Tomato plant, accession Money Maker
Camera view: tilt-top (135 deg); turntable rotation: 150 degrees
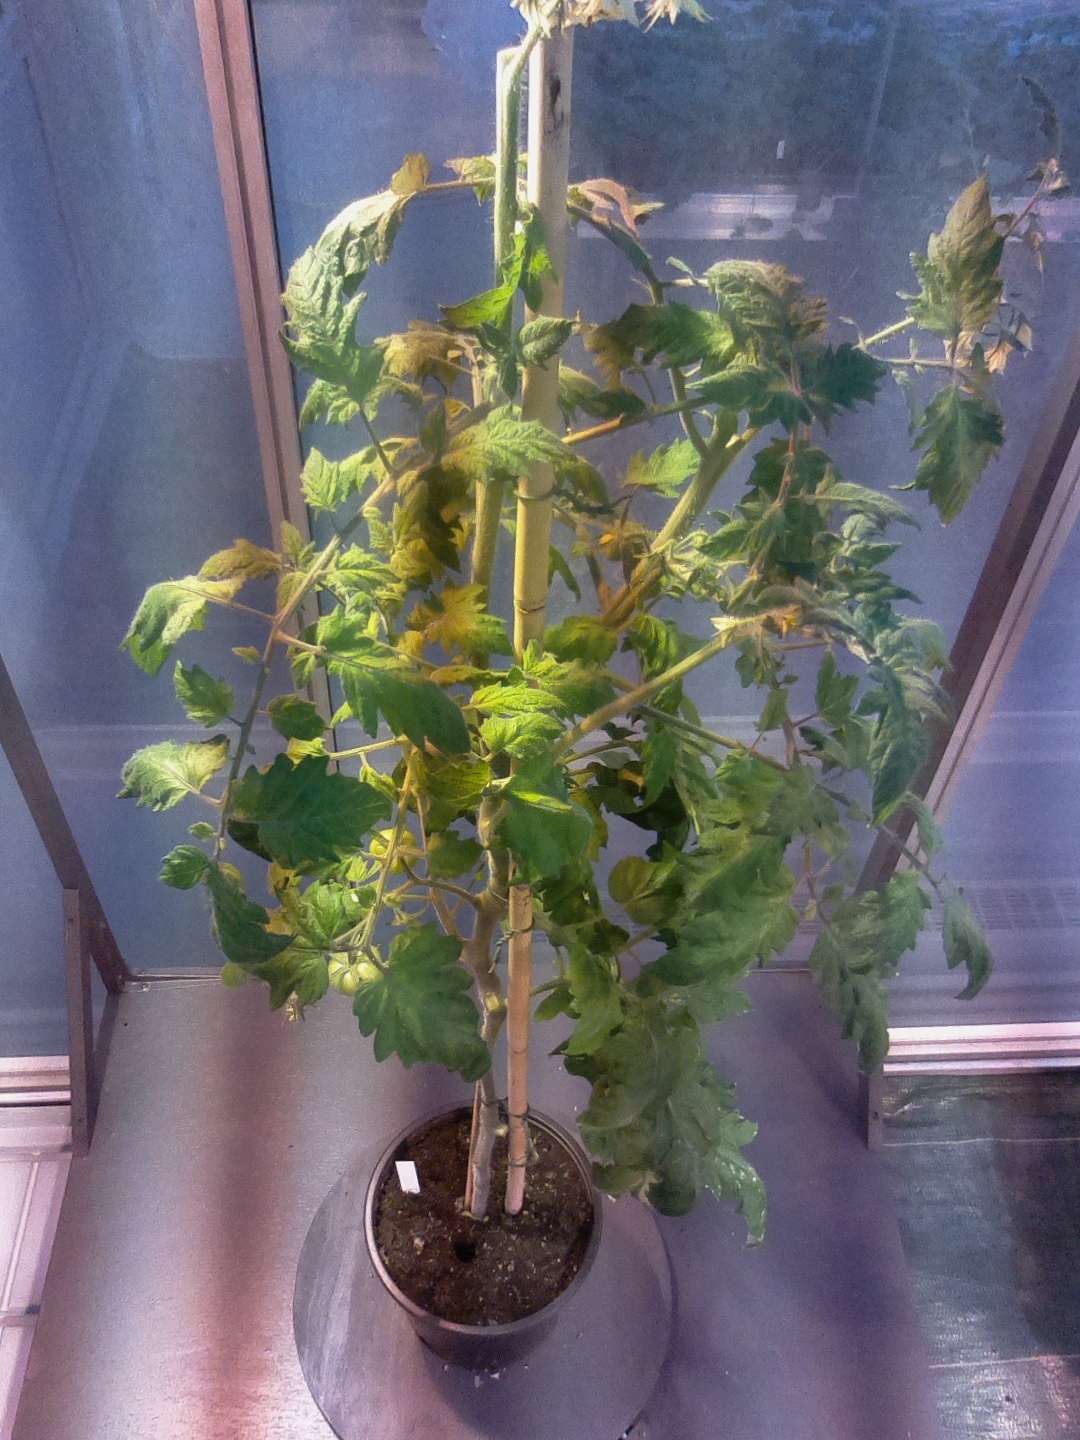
BBCH growth stage 75: 50%-60% of final fruit size